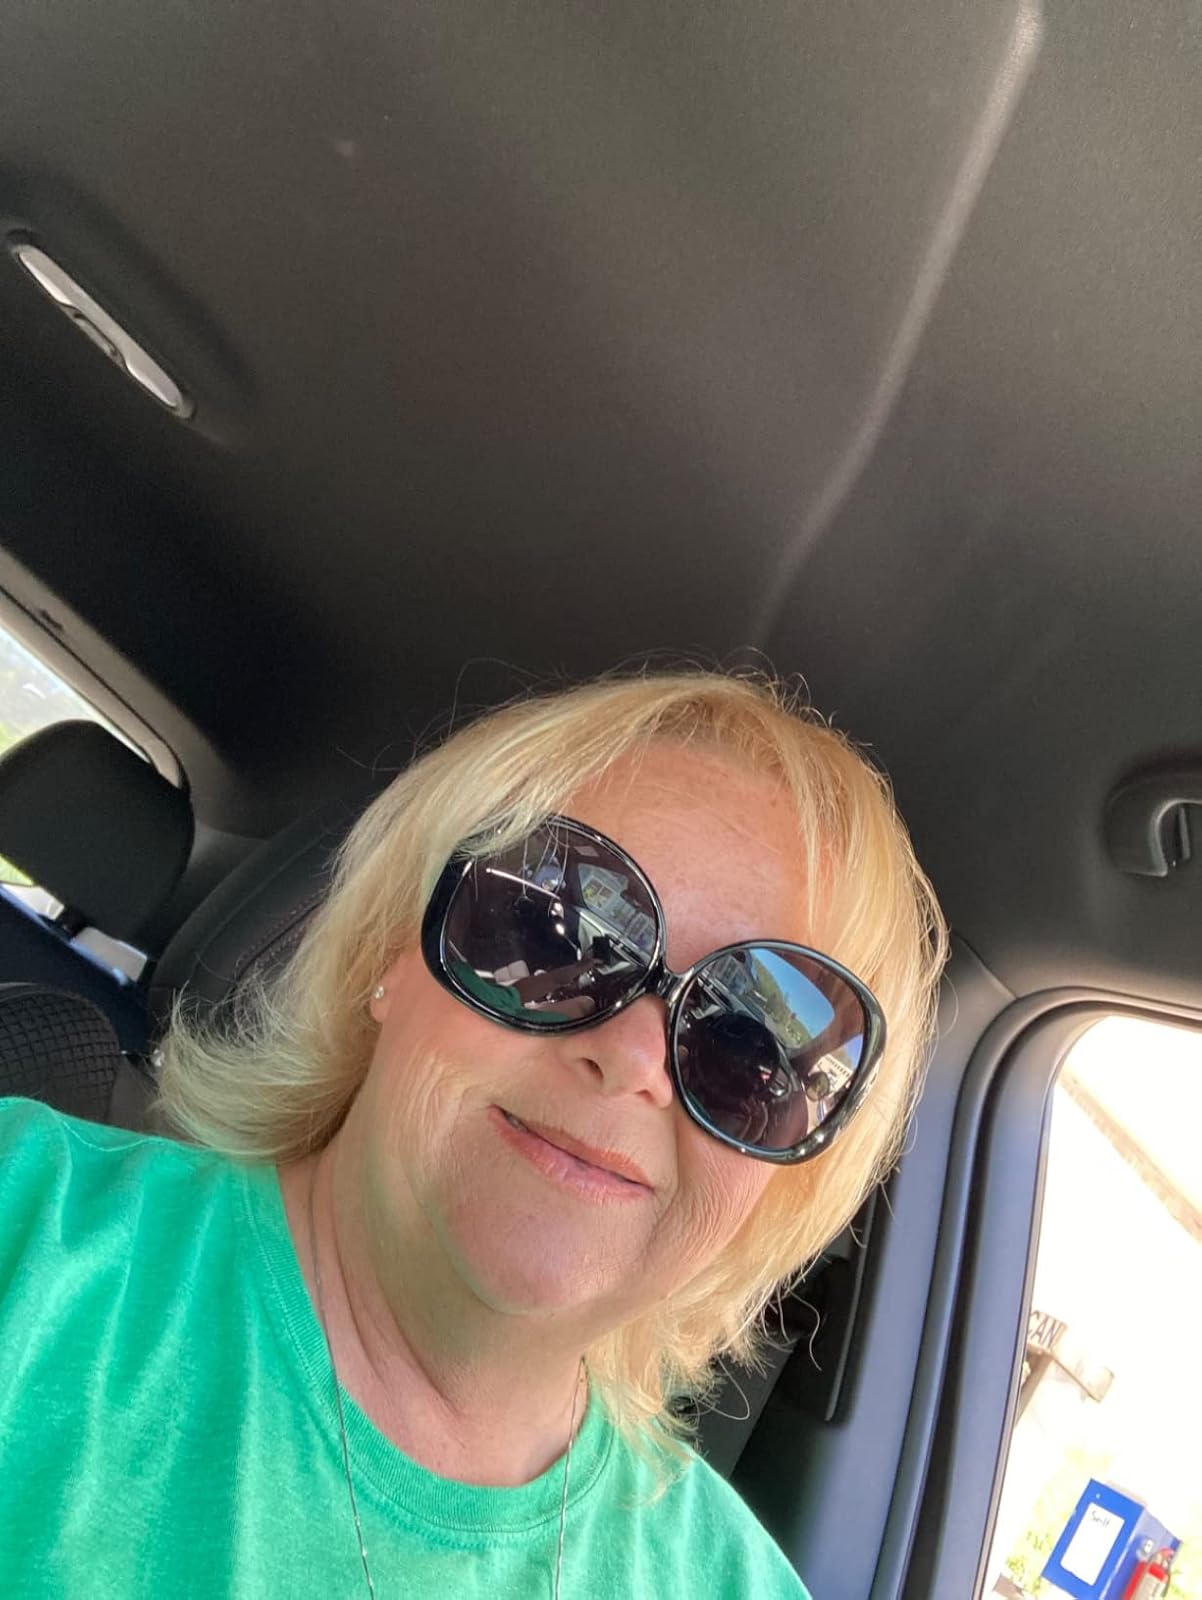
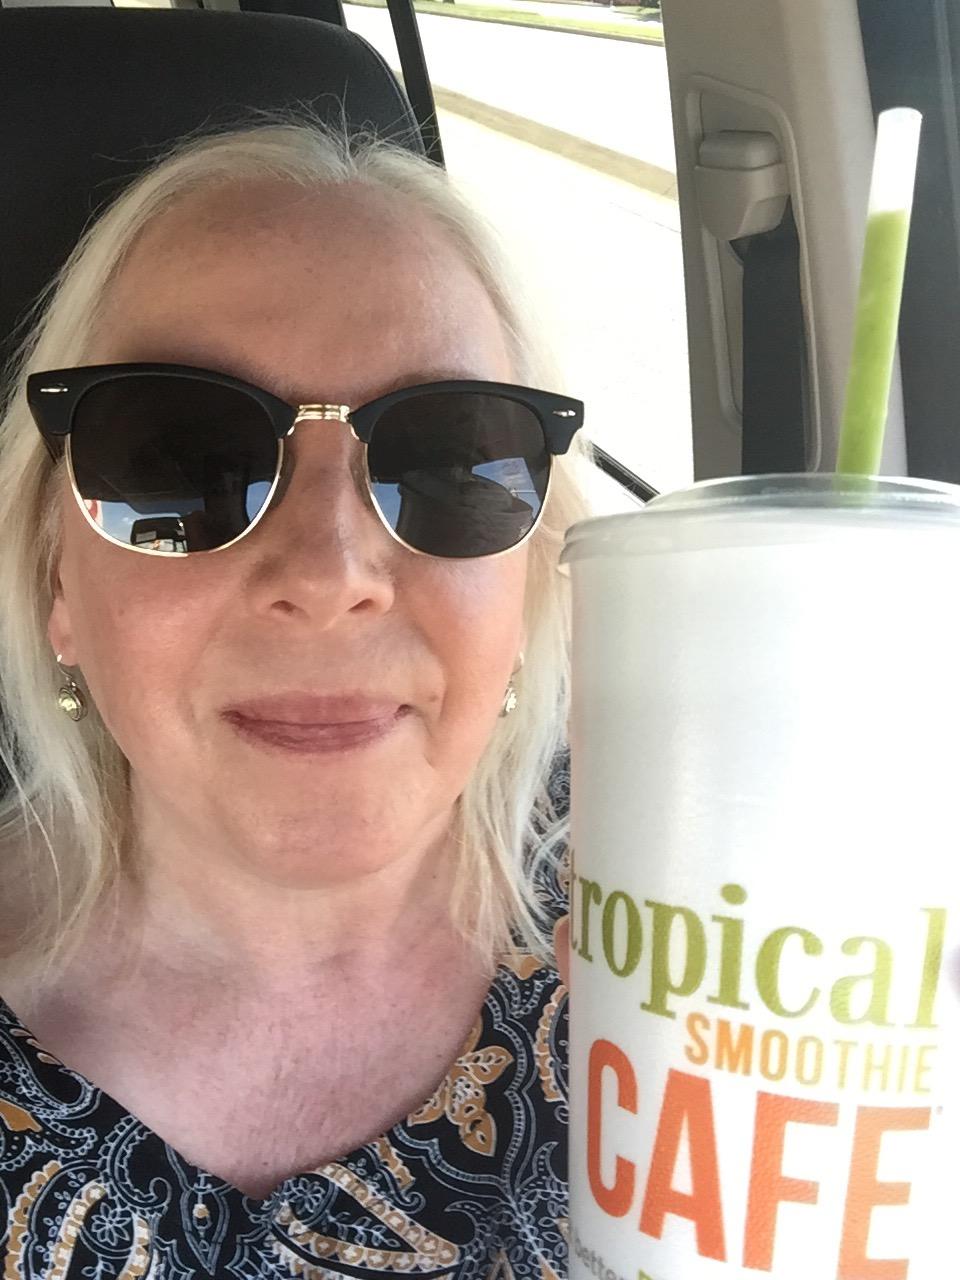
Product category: accessories_sunglasses
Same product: no